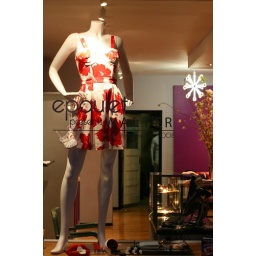
A Walter dress in the window